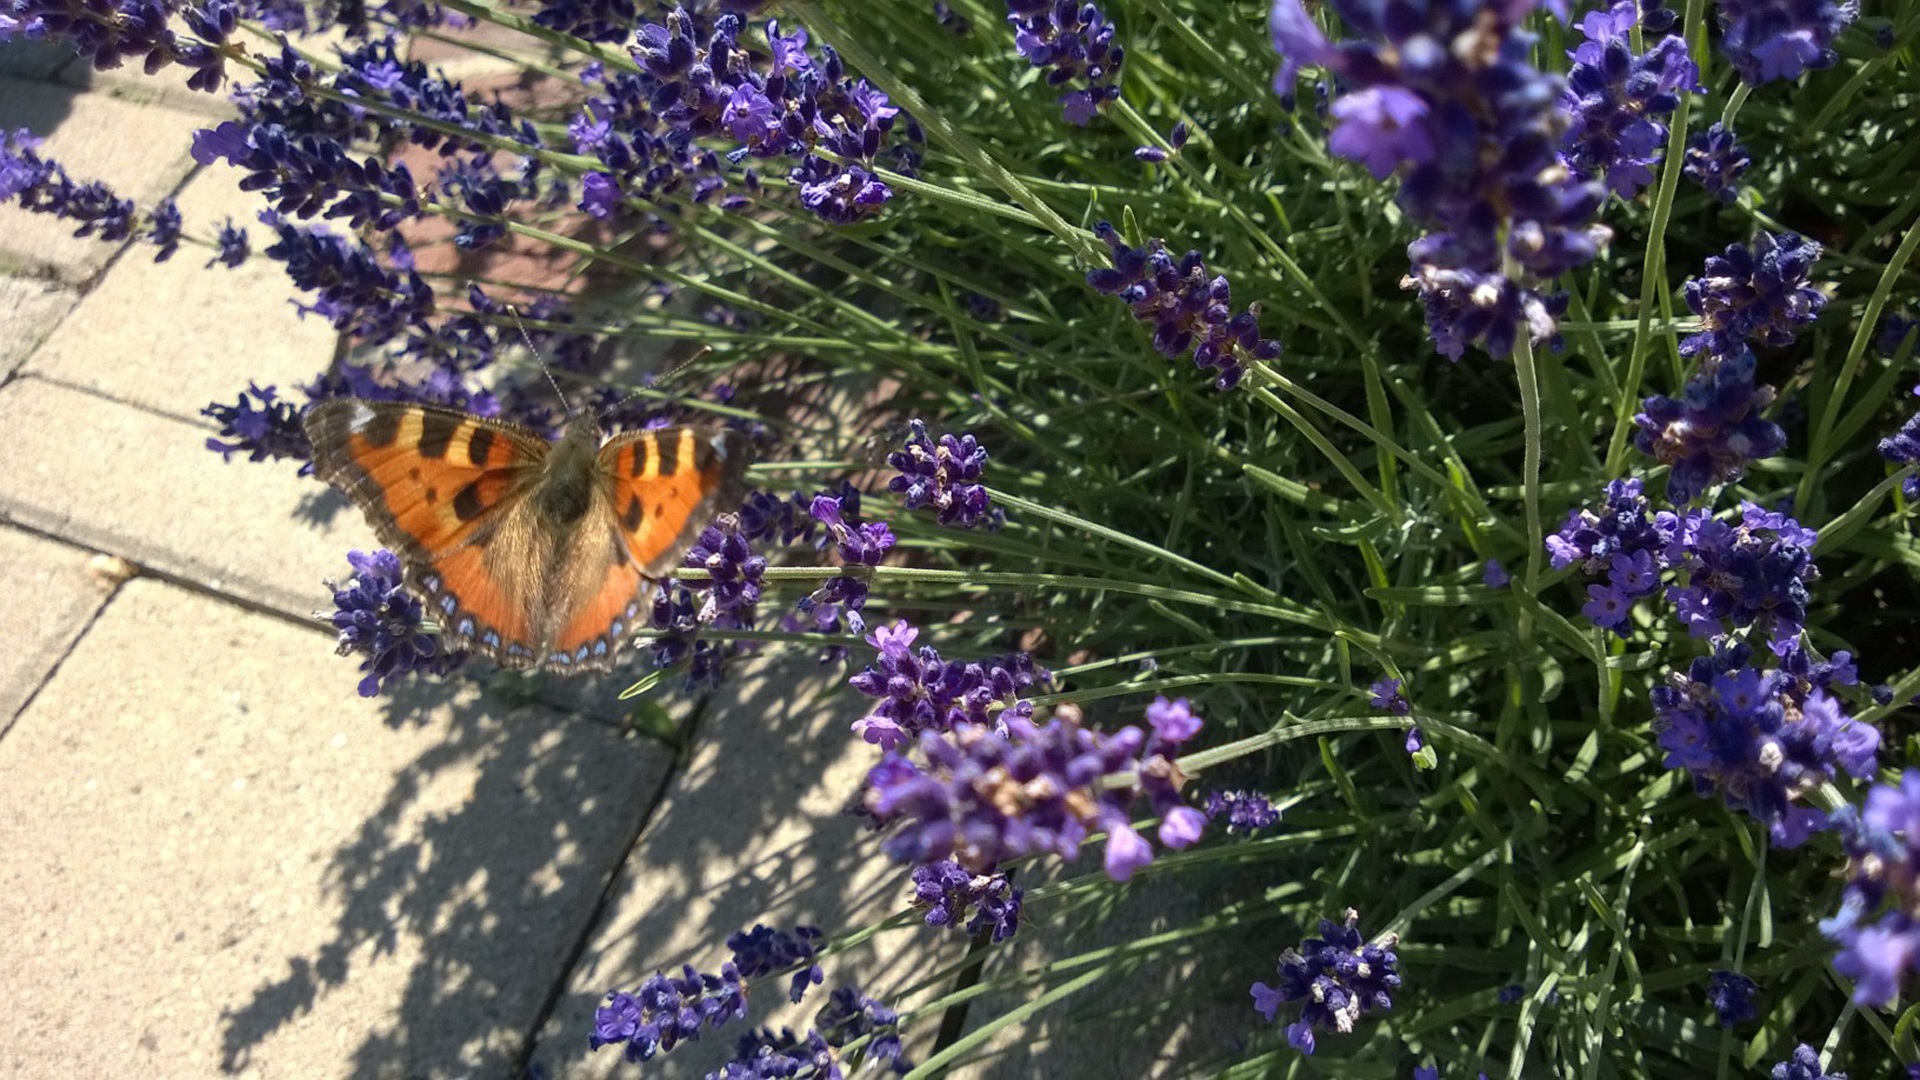
blossom, wing, plant, meadow, flower, bloom, summer, color, insect, butterfly, close, flora, lavender, fauna, invertebrate, wildflower, beautiful, butterflies, animal world, flight insect, flowering plant, pollinator, land plant, moths and butterflies, english lavender